1991 Solihull Metropolitan Borough Council election

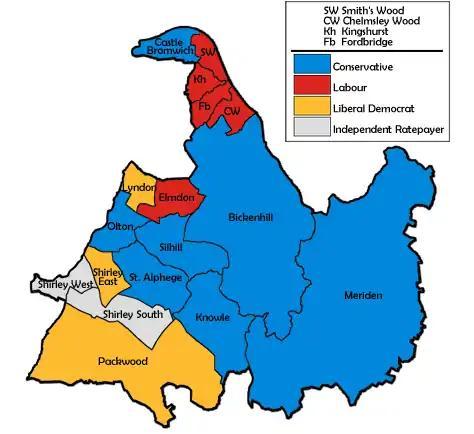
Map of the results for the 1991 Solihull council election.

The 1991 Solihull Metropolitan Borough Council elections were held on Thursday, 2 May 1991, with one third of the council as well as a double vacancy in St. Alphege to be elected. There had been a by-election in the interim, with the Independent Ratepayers & Residents gaining a seat in Shirley West from the Conservatives. The council fell to no overall control for the first time since its creation in 1973. Voter turnout was 46.0%.